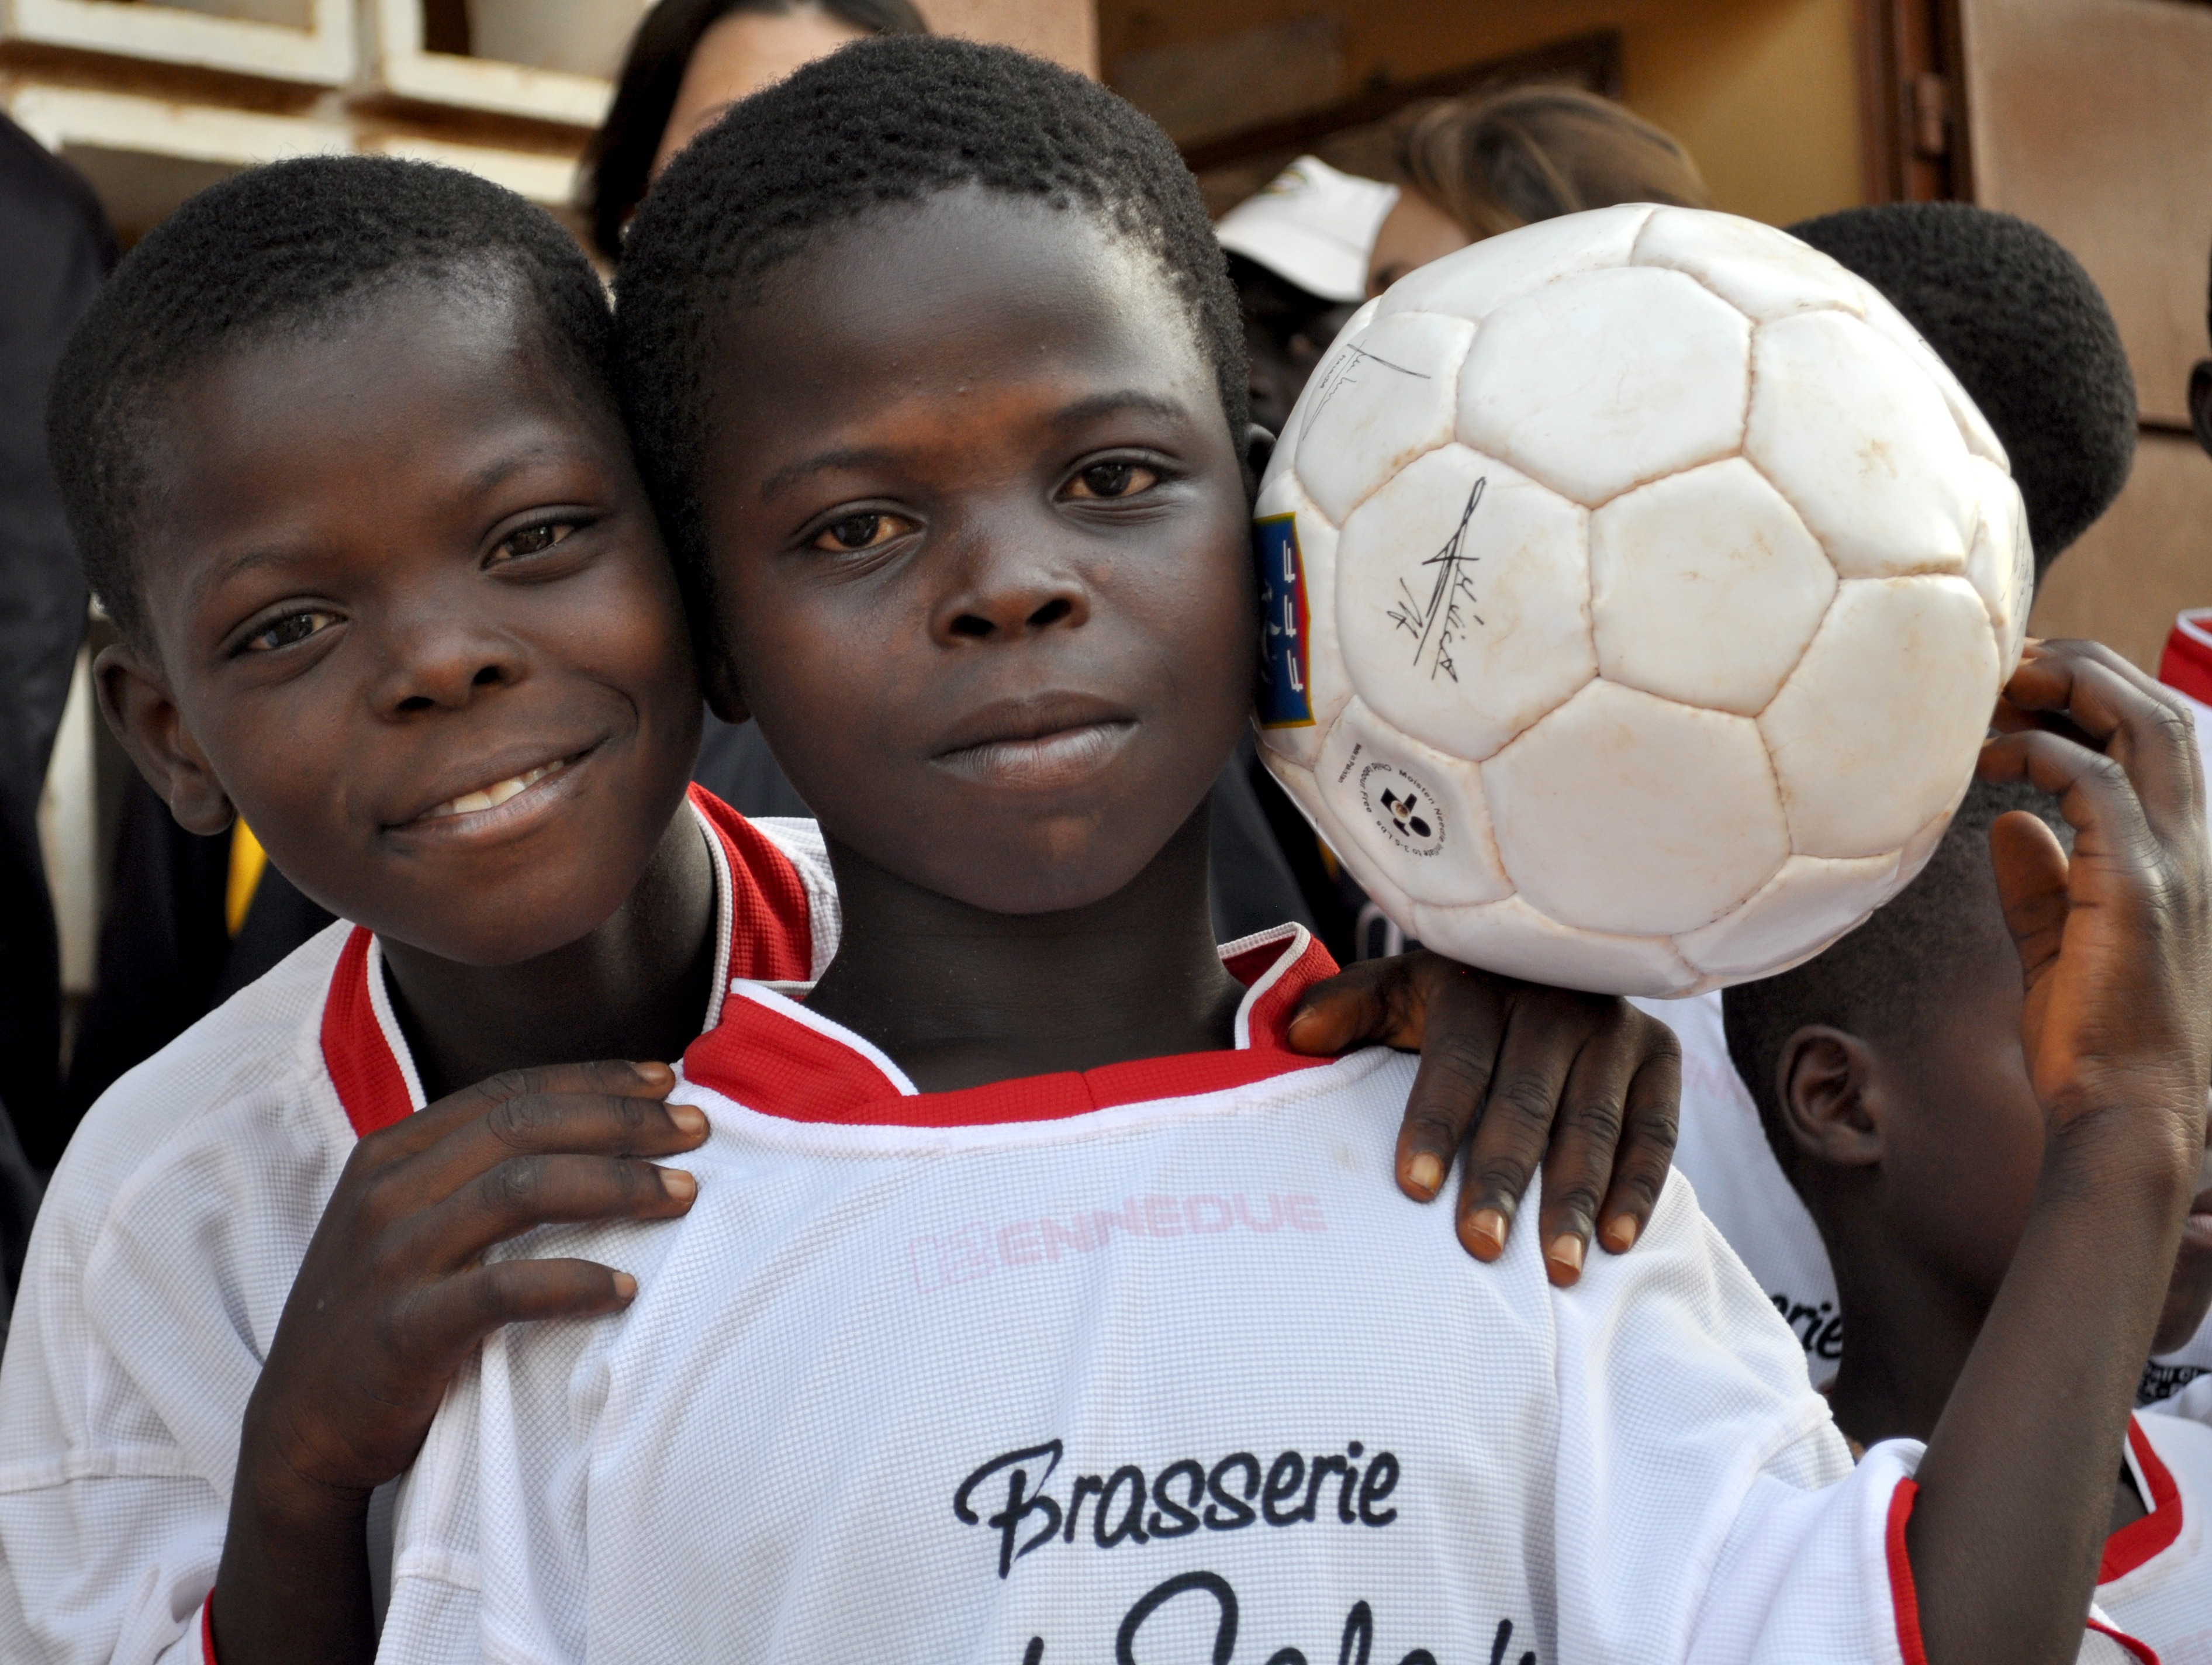
person, people, youth, soccer, child, playing, black, smile, children, fun, happy, sports, ball, negro, faces, african, infants, togo